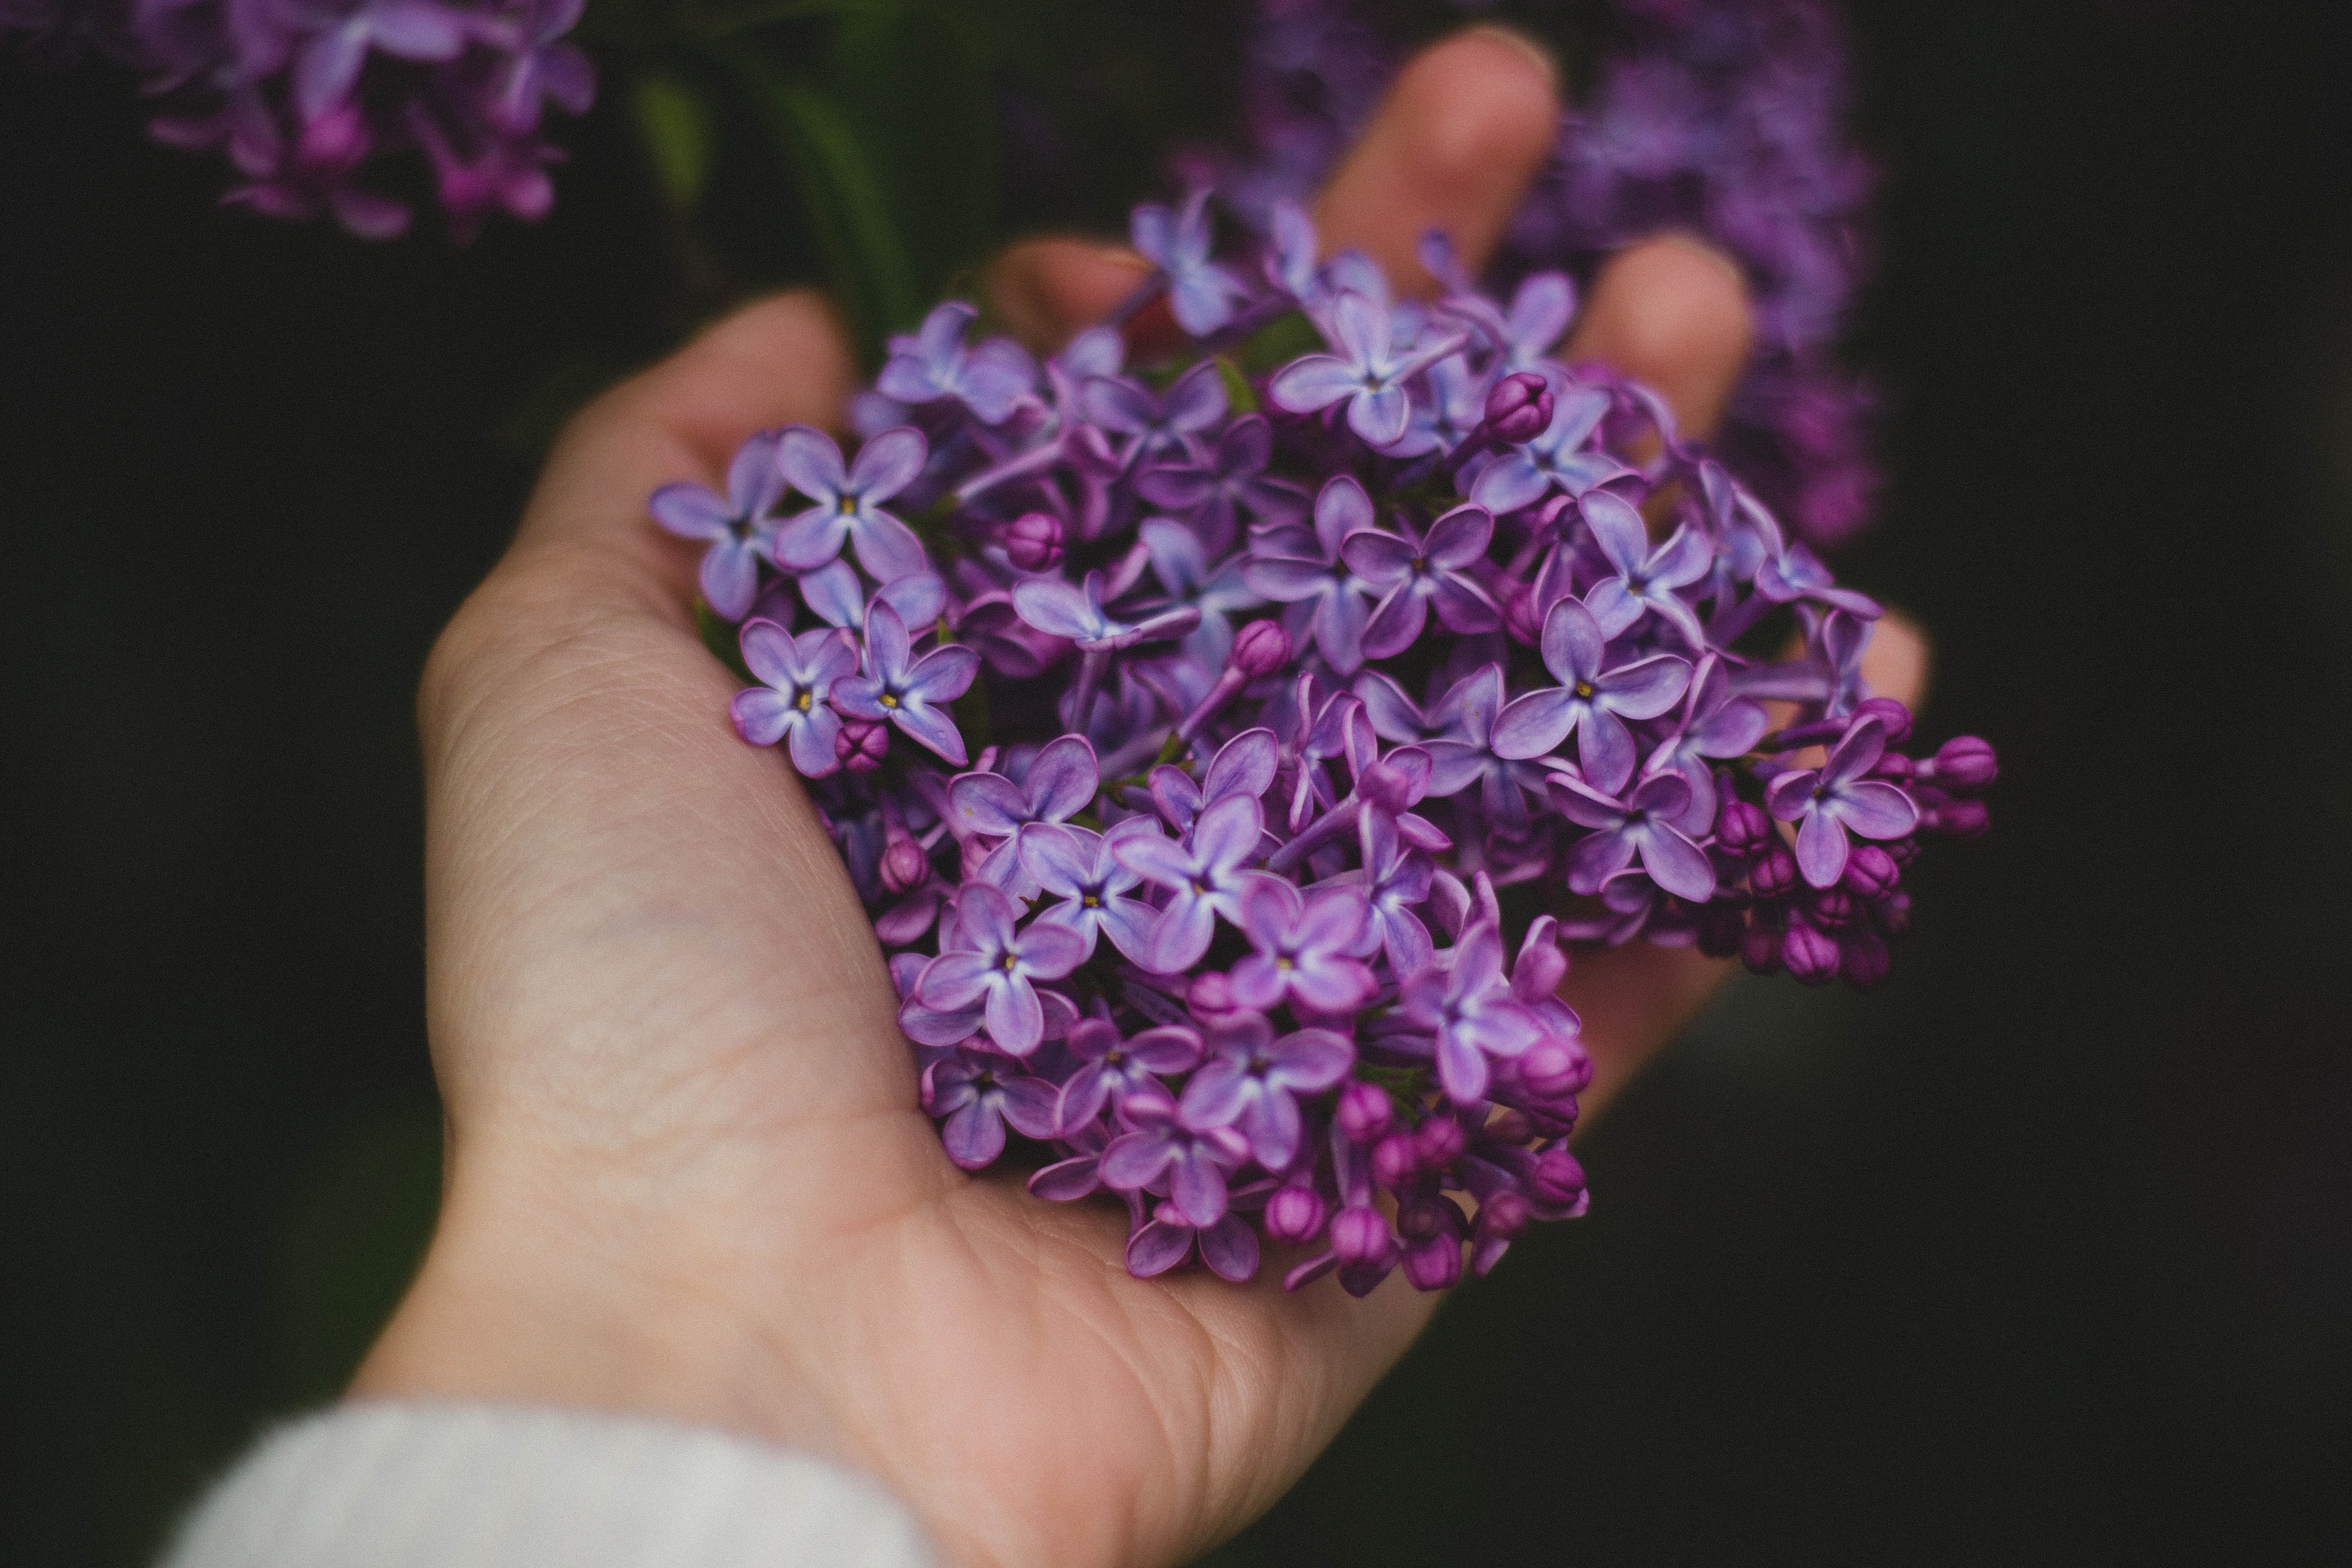
hand, plant, flower, purple, petal, pink, flora, hydrangea, lavender, flowers, eye, violet, lilac, floristry, macro photography, flowering plant, flower bouquet, hydrangeaceae, pick flowers, cornales, land plant